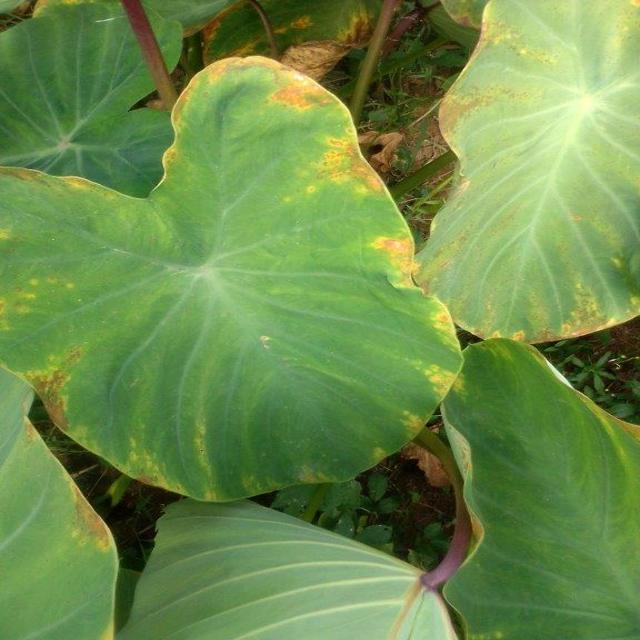
Label: Mid_Blight